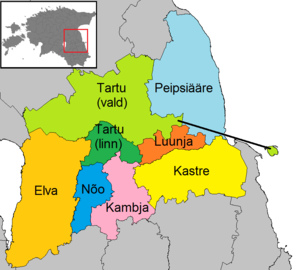
Tartumaa / Kommuner
Kommuner i Tartu
Tartu, eller Tartumaa, er et af Estlands 15 amter og er beliggende i den sydøstlige del af landet. Tartu grænser til Jõgevamaa i nord, Põlvamaa i syd, Valgamaa i sydvest og Viljandimaa i vest. Tartu grænser også til Rusland i øst.